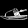
Label: Sandal